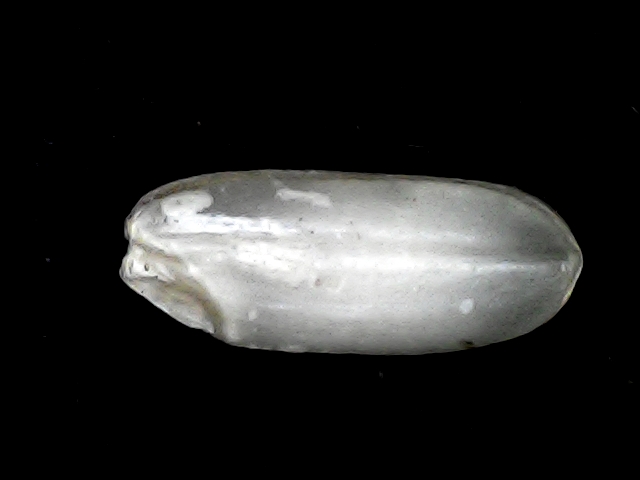
Rice variety: BD51